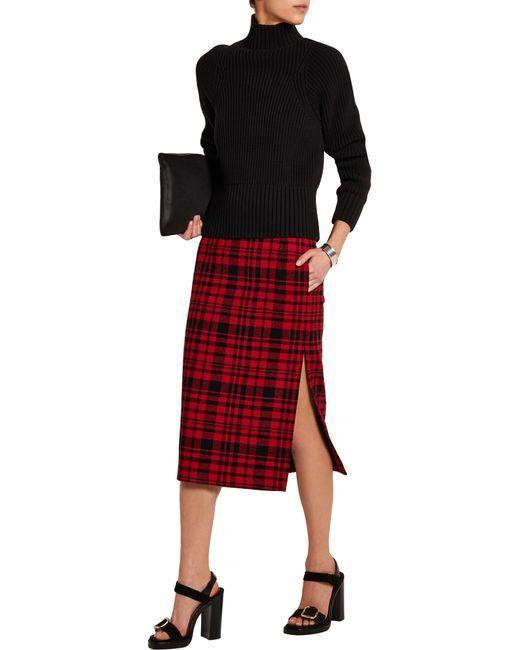
Schwarzes Slim-Fit-Oberteil mit rotem und schwarzem Karo-Designrock